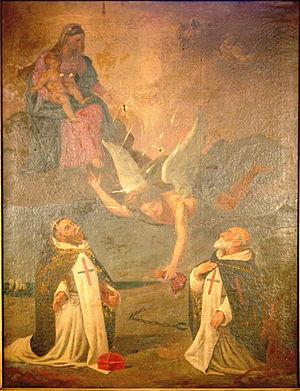
Église de La Trinité-La Palud à Marseille, tableau de la Vierge, saint Félix de Valois et saint Jean de Matha peint par Théo Mayan.
Marcos Criado est un religieux trinitaire espagnol, martyrisé par des Morisques dans le cadre de la Révolte des Alpujarras. Il a été béatifié par Léon XIII en 1899.
Saint Simón de Rojas, né le 28 octobre 1552 et mort le 29 septembre 1624, est un religieux espagnol de l'ordre des Trinitaires, témoin de la spiritualité du Siècle d'or. Tout en remplissant des fonctions officielles à la cour impériale, il a consacré son existence à l'assistance des malades et des indigents, ainsi qu'à la propagation de la dévotion au Saint Nom de Marie. Surnommé l'Apôtre de l'Ave Maria, il a été canonisé en 1988.
Théophile Henri Mayan, dit Théo Mayan né le 22 décembre 1860 à Marseille et mort en 1936 est un peintre français.
L’église de La Trinité est située dans le 1ᵉʳ arrondissement de Marseille au nᵒ 35 de la rue de La Palud.